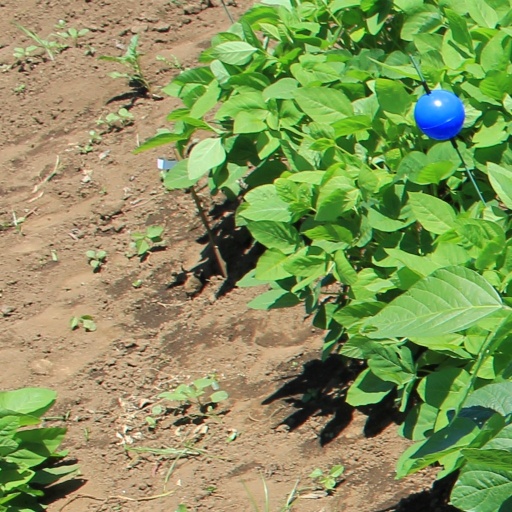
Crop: soybean